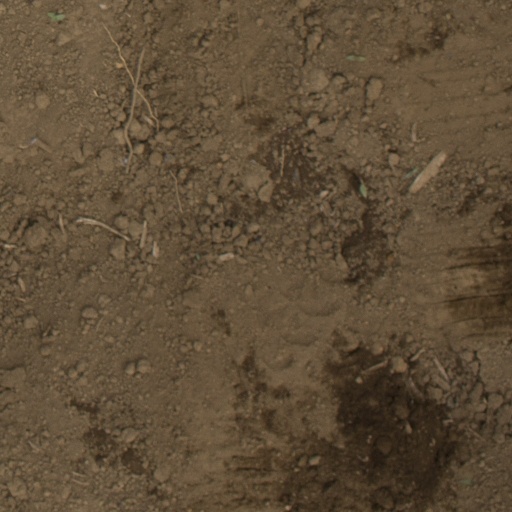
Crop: Jerusalem artichoke